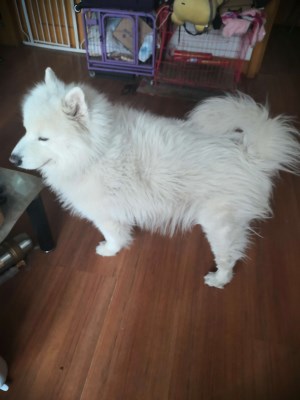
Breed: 2192-n000088-Samoyed